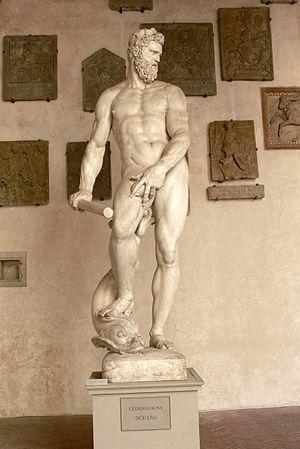
Le musée national du Bargello est un musée de Florence installé depuis 1865 dans le palais du Bargello, avec ses collections de sculpture gothique et de la Renaissance, qui sont les plus importantes d'Italie.